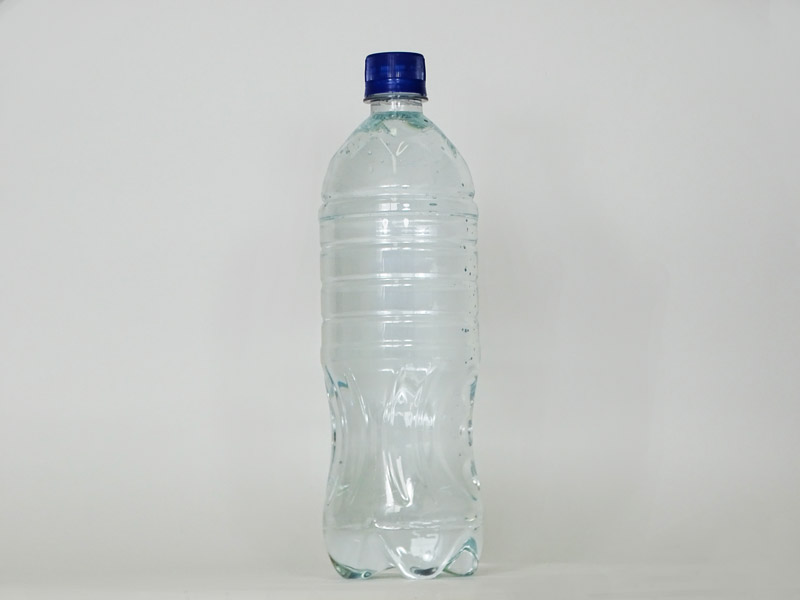
Label: plastic